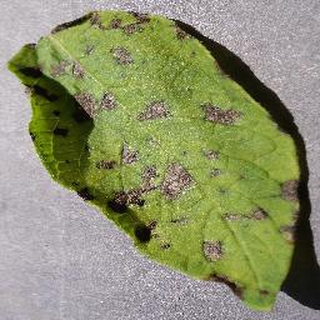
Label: potato_early_blight